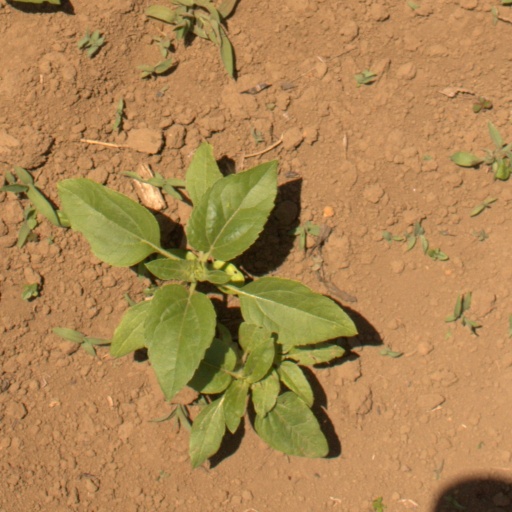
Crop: Jerusalem artichoke